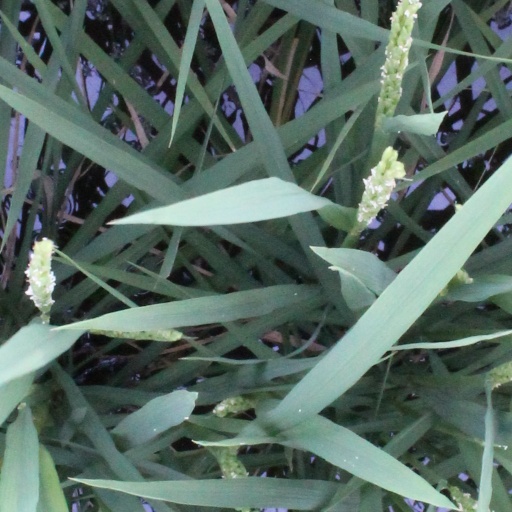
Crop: rice